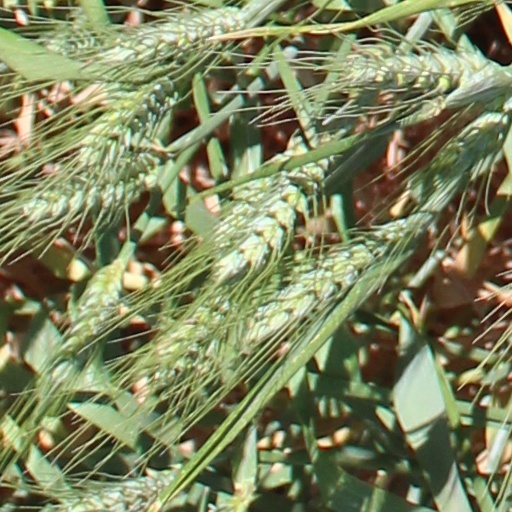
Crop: wheat